Larry Ferguson (gridiron football)

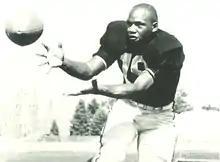
Ferguson from 1963 "Hawkeye"

Larry Pearly Ferguson (March 19, 1940 – May 31, 2015) was a college football player for the University of Iowa. He was named a first-team All-American in 1960 and played one season for the Detroit Lions of the National Football League (NFL), as well as five seasons in the Canadian Football League (CFL) with the Edmonton Eskimos and Toronto Argonauts.